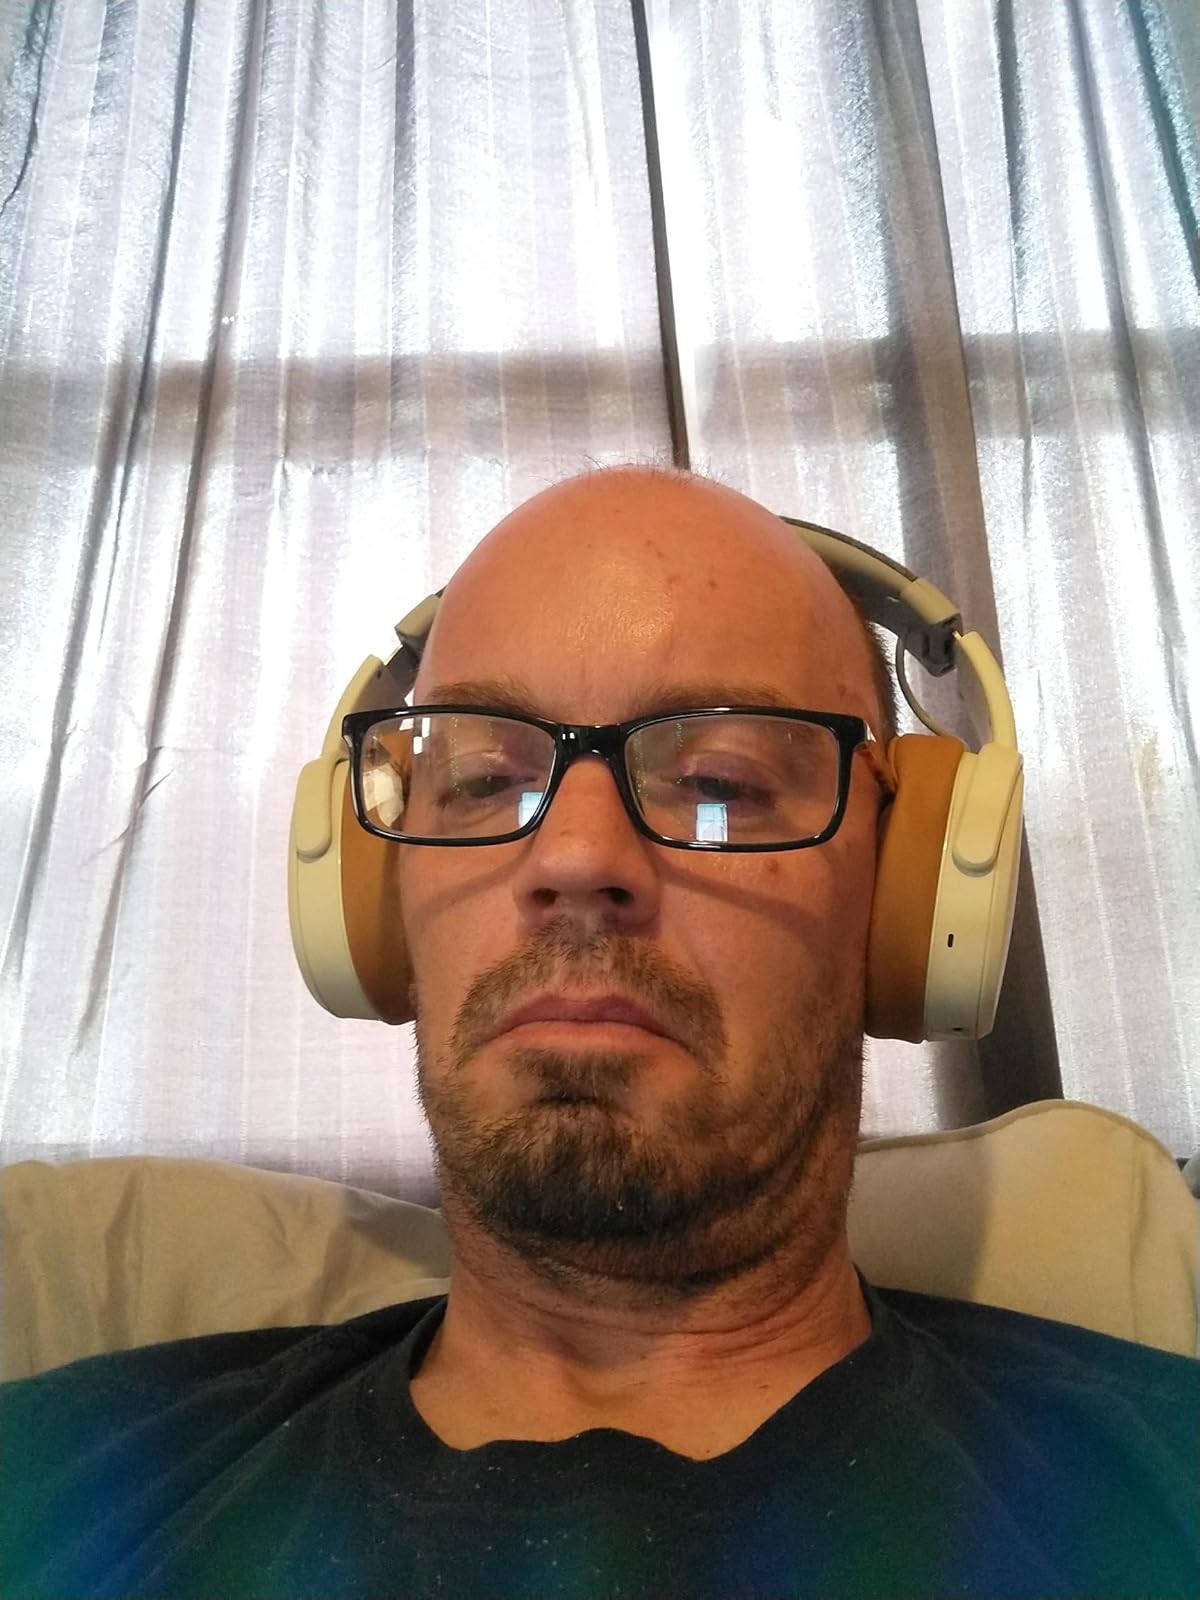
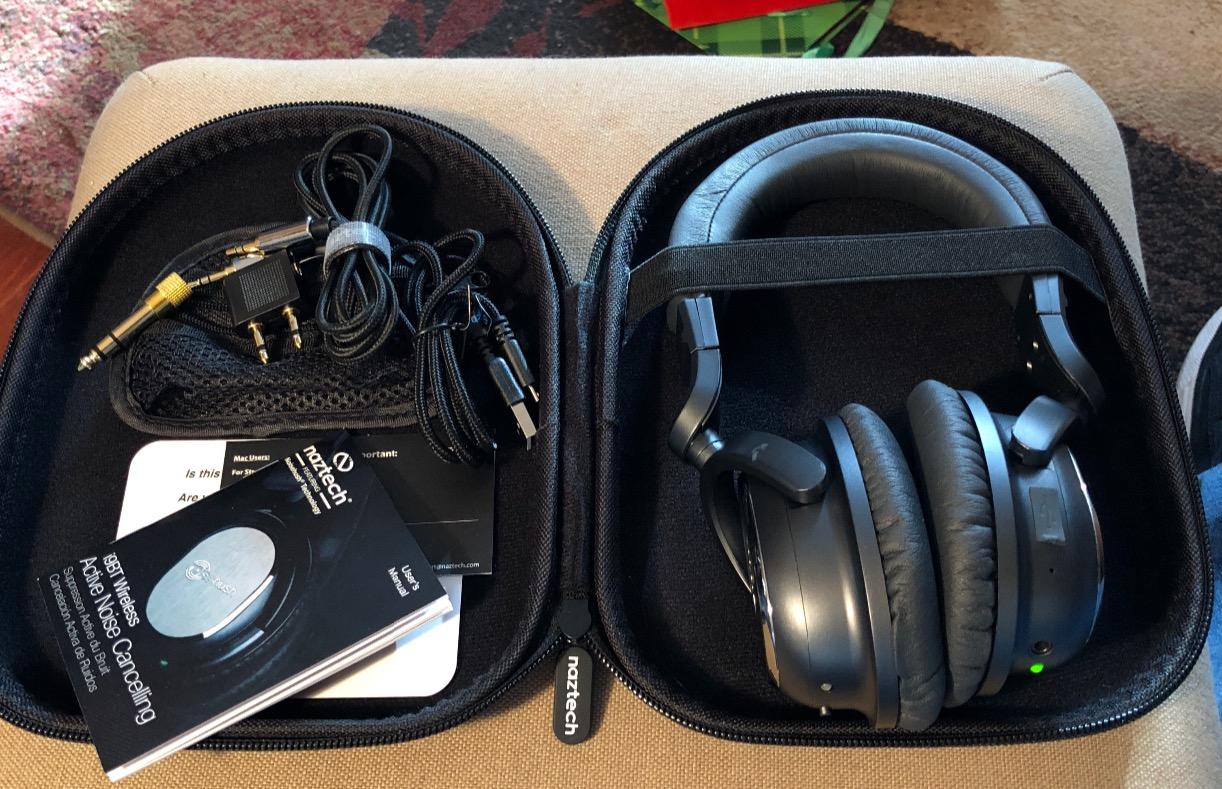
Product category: headphones
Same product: no